Aleksandr Brechalov

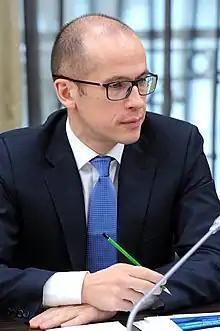
Brechalov in 2016

Aleksandr Vladimirovich Brechalov (born on 18 November 1973) is a Russian politician who is currently the 3rd Head of the Udmurt Republic since 18 September 2017. He is also the Secretary of the Udmurt regional branch of the United Russia party since 7 July 2020.